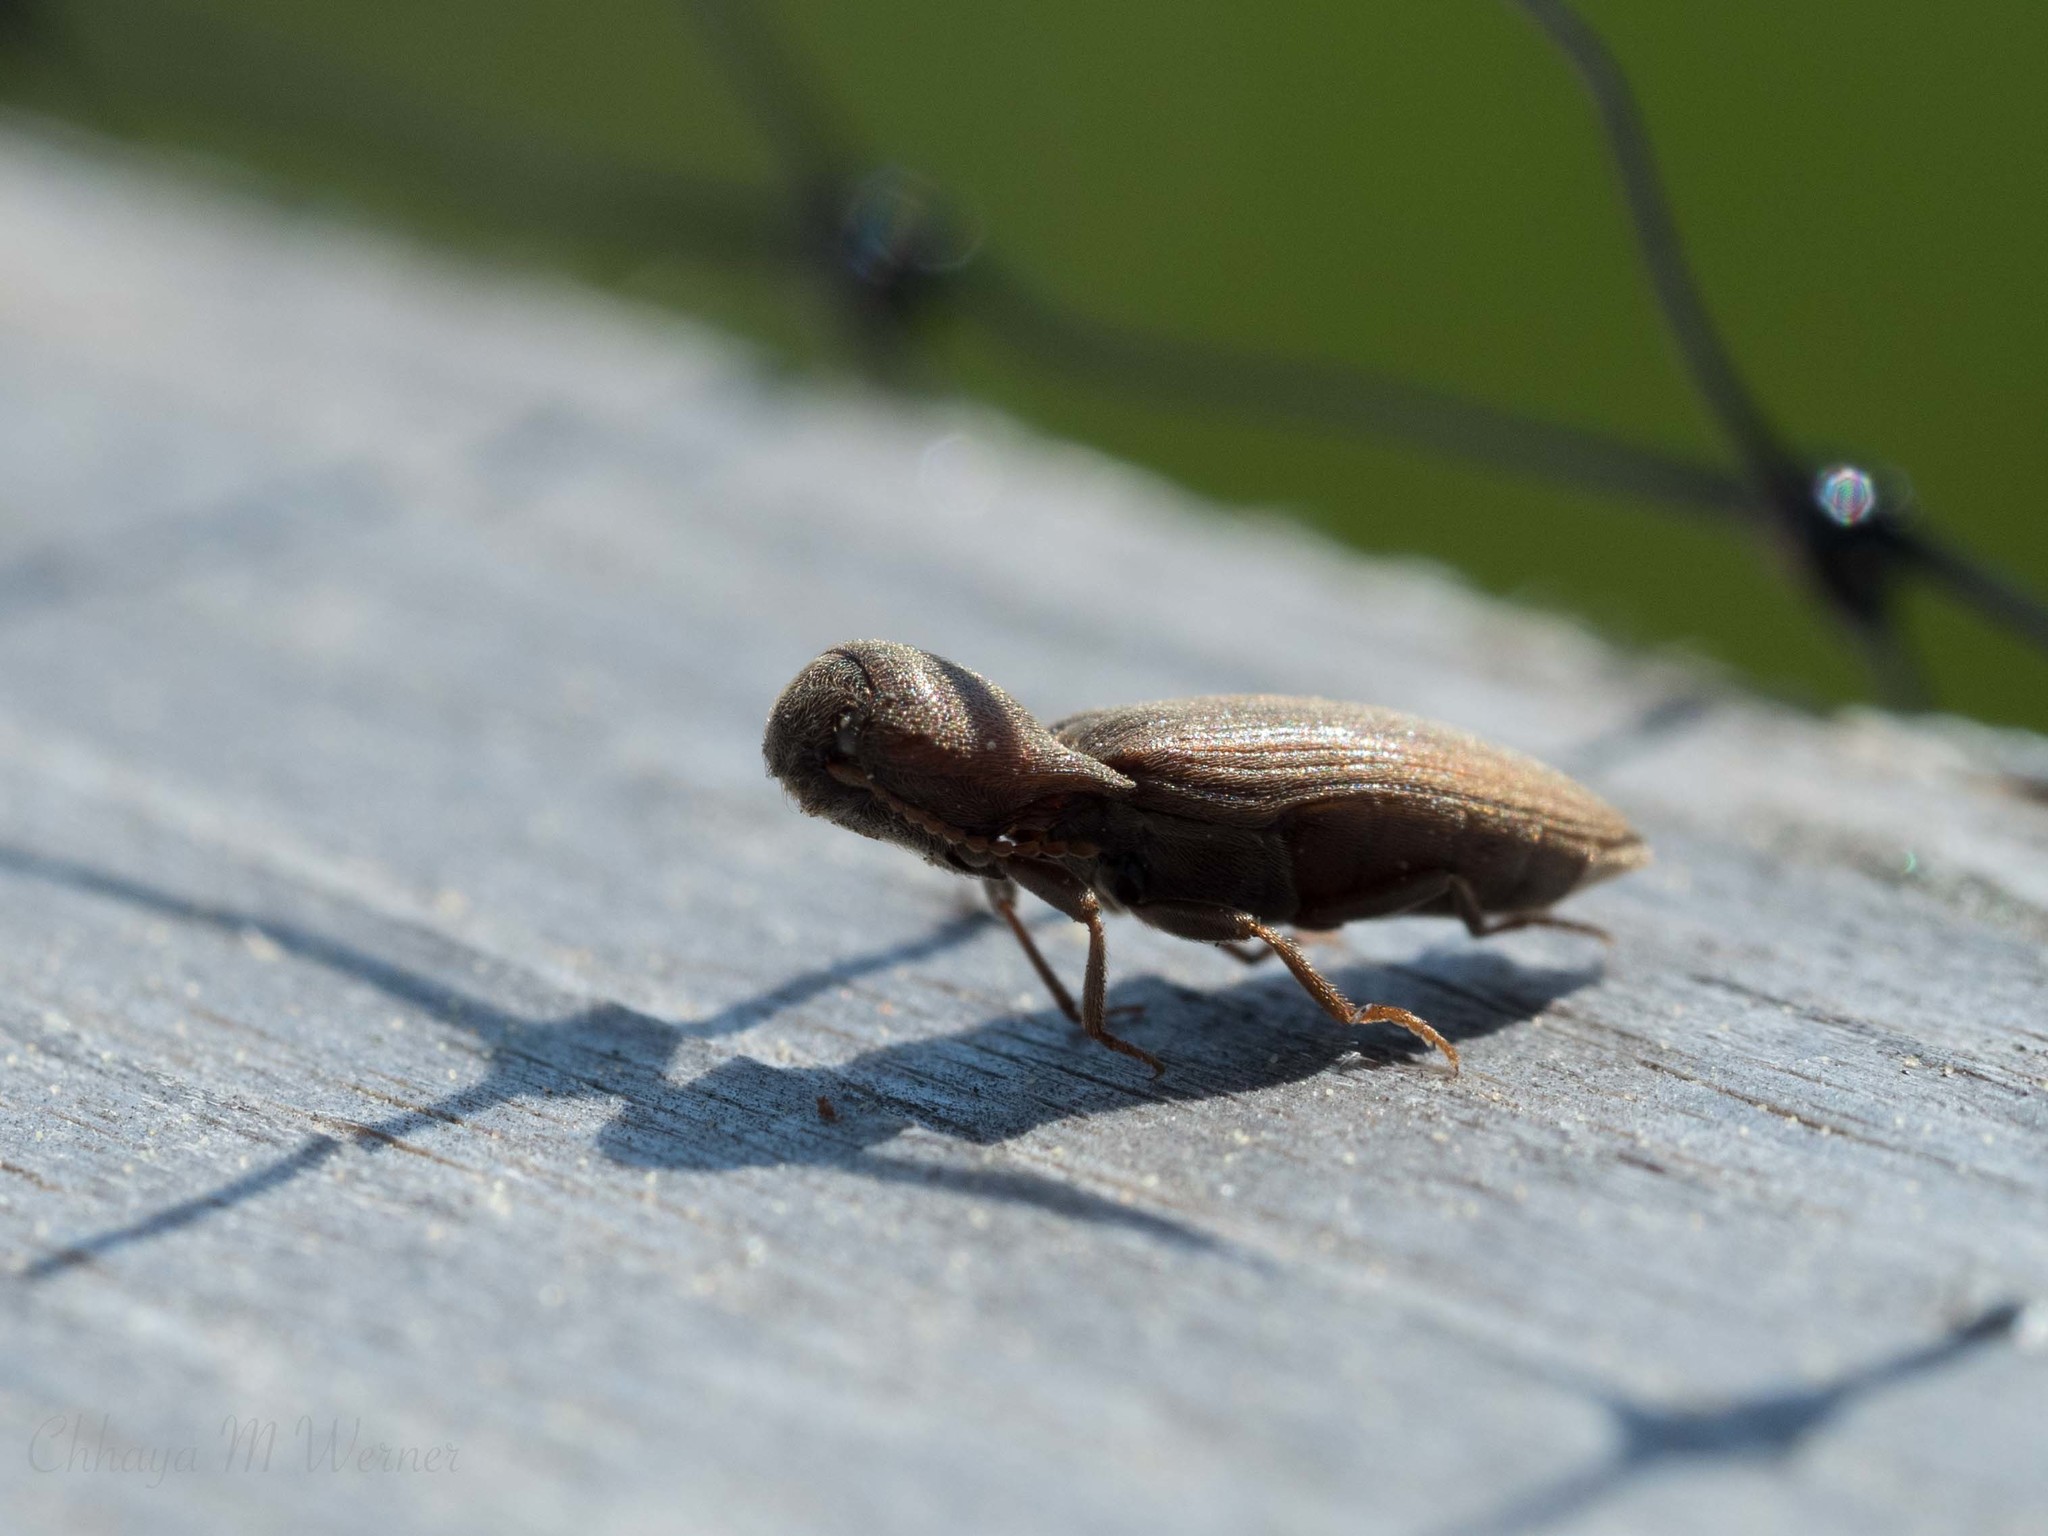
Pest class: clickbeetles_wireworms